Bell Savage Inn

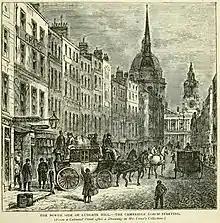
Coach emerging from the "Belle Sauvage" yard into Ludgate Hill

The Bell Savage was one of the four inns of London that were used as playhouse in the late 16th century – in this case from 1575. The balconies surrounding the inner court served as the upper and lower circles, the rooms of the Inn became private "boxes" and the yard itself was the "pit". The stage would have been built against one side of the yard and curtained off. Richard Tarlton, the well-known comedian, performed here. The inner courtyard of the Inn was also used for public displays of fencing from the mid-1560s to 1589, and as these displays took place on a stage it is quite possible that dramas could also have been enacted at this earlier period. The showman William Bankes and his trick horse "Marocco" performed here. Bear-baiting also took place in the latter half of the 16th century.